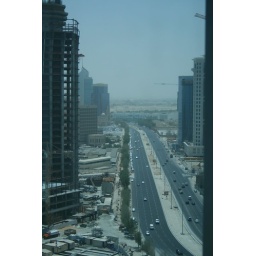
A view out of the window of our office on the 14th floor of the Alfardan office tower in the West Bay area of Doha, Qatar.